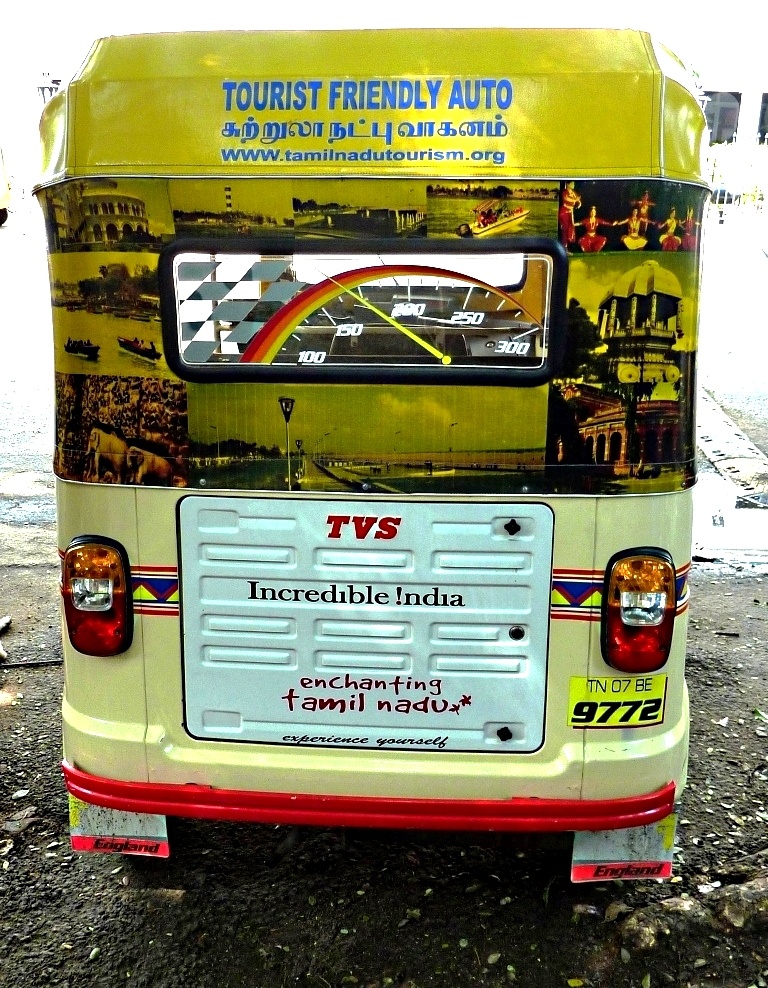
I took this photo on a trip south from Chennai (Madras), India in 2010